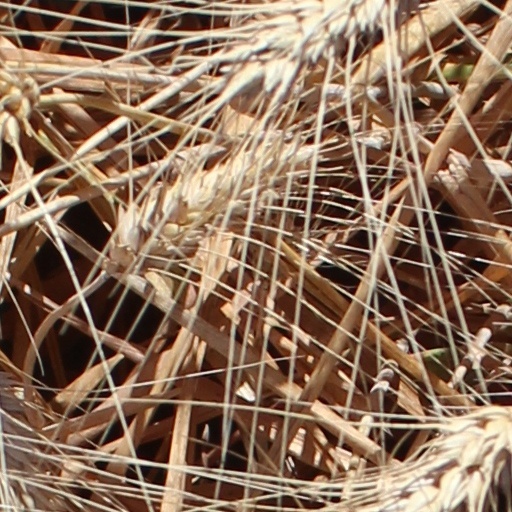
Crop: wheat